Marilyn Monroe in popular culture

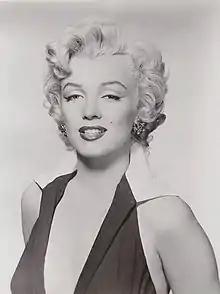
Andy Warhol used this image promoting the 1953 film "Niagara" in several of his 1960s artworks, including "Marilyn Diptych", "Gold Marilyn Monroe", and "Shot Marilyns"

See also: "Elvis + Marilyn: 2x Immortal" Geri DePaoli (Ed.), Rizzoli (1994),